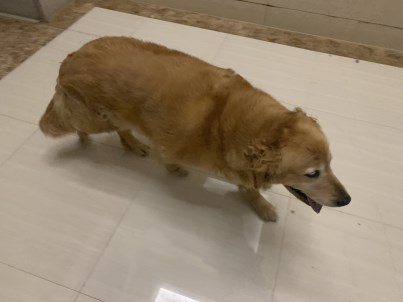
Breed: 5355-n000126-golden_retriever